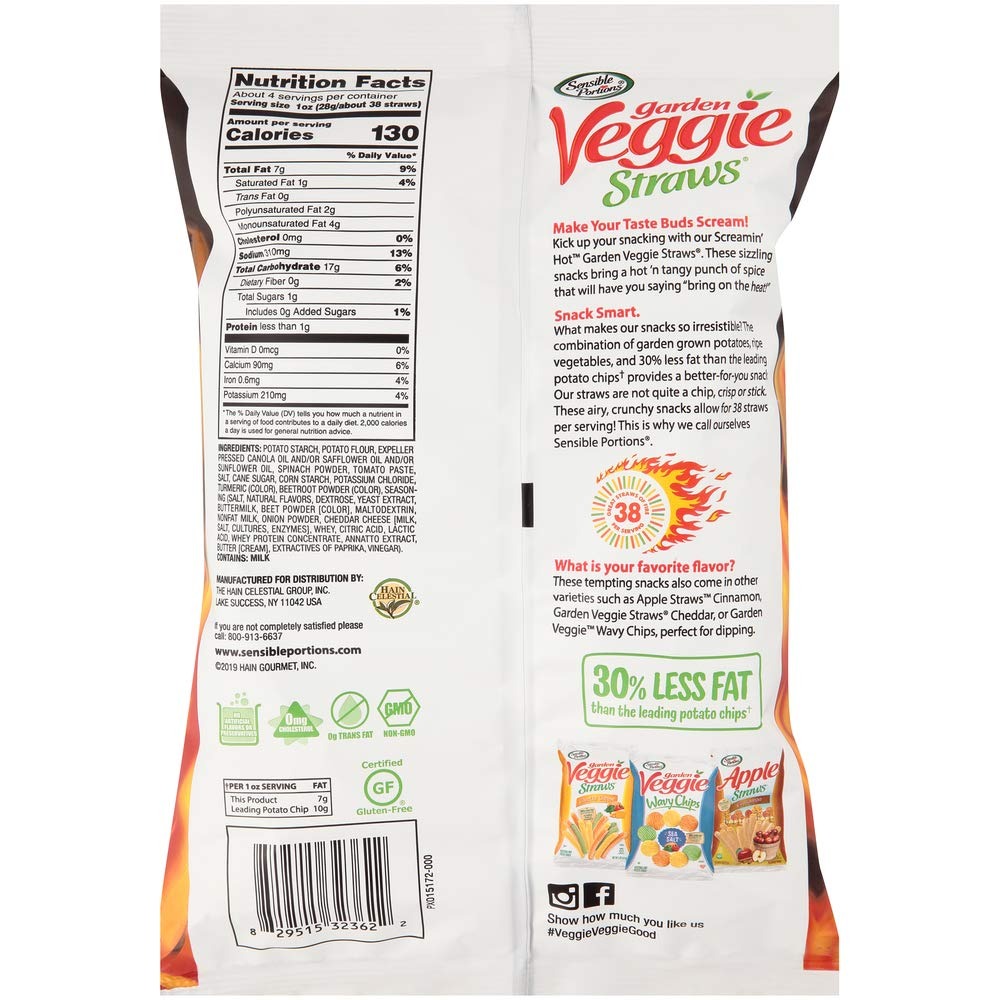
Item Name: S.ensible Portions Veggie Straws Screamin' Hot 12 oz (Pack of 8)
Bullet Point 1: High-Quality Ingredients: Crafted with the finest, premium ingredients to ensure a delicious and natural flavor, providing a truly indulgent snacking experience.
Bullet Point 2: Ideal for Sharing: Conveniently packaged for sharing, making it easy to enjoy these snacks with friends and family during gatherings, parties, or any casual get-together.
Bullet Point 3: Convenient Packaging: Designed for on-the-go snacking, these snacks are perfectly packaged to fit seamlessly into your busy lifestyle, ensuring you always have a tasty treat within reach.
Bullet Point 4: Satisfaction Guaranteed: Your satisfaction is our priority. We stand behind the quality of our snacks with a satisfaction guarantee, ensuring you can enjoy with confidence knowing you're getting a premium product.
Product Description: Enjoy the decadent taste of double chocolate in these rich and buttery shortbread cookies.
Value: 12.0
Unit: Ounce

Price: 85.55